Japanese cruiser Mogami (1934)

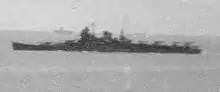
"Mogami" in 1944, after conversion into an aircraft cruiser

On 9 July 1943, "Mogami" departed Japan for Truk, with a major convoy of troops and supplies; the task force was unsuccessfully attacked by the submarine , and after reaching Truk, continued on to Rabaul.